A. S. F. Gow

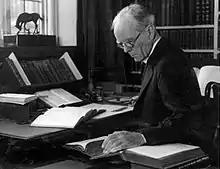
Gow at Trinity College, Cambridge

Andrew Sydenham Farrar Gow (27 August 1886 – 2 February 1978) was an English classical scholar and teacher. Apart from eleven years as a master at Eton College between 1914 and 1925 his career was entirely at Trinity College, Cambridge.